Los Mochis

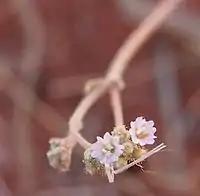
Mochi ("Boerhavia coccinea") plant for which Los Mochis was named

The indigenous peoples of this location include Yoreme (Mayo), Cahita, and /Tamazulas. The name Los Mochis comes from "mochim", the plural of "mochic", the Cahitan word for "earth turtle". The noun is used to refer to the flowers of "Boerhavia coccinea."